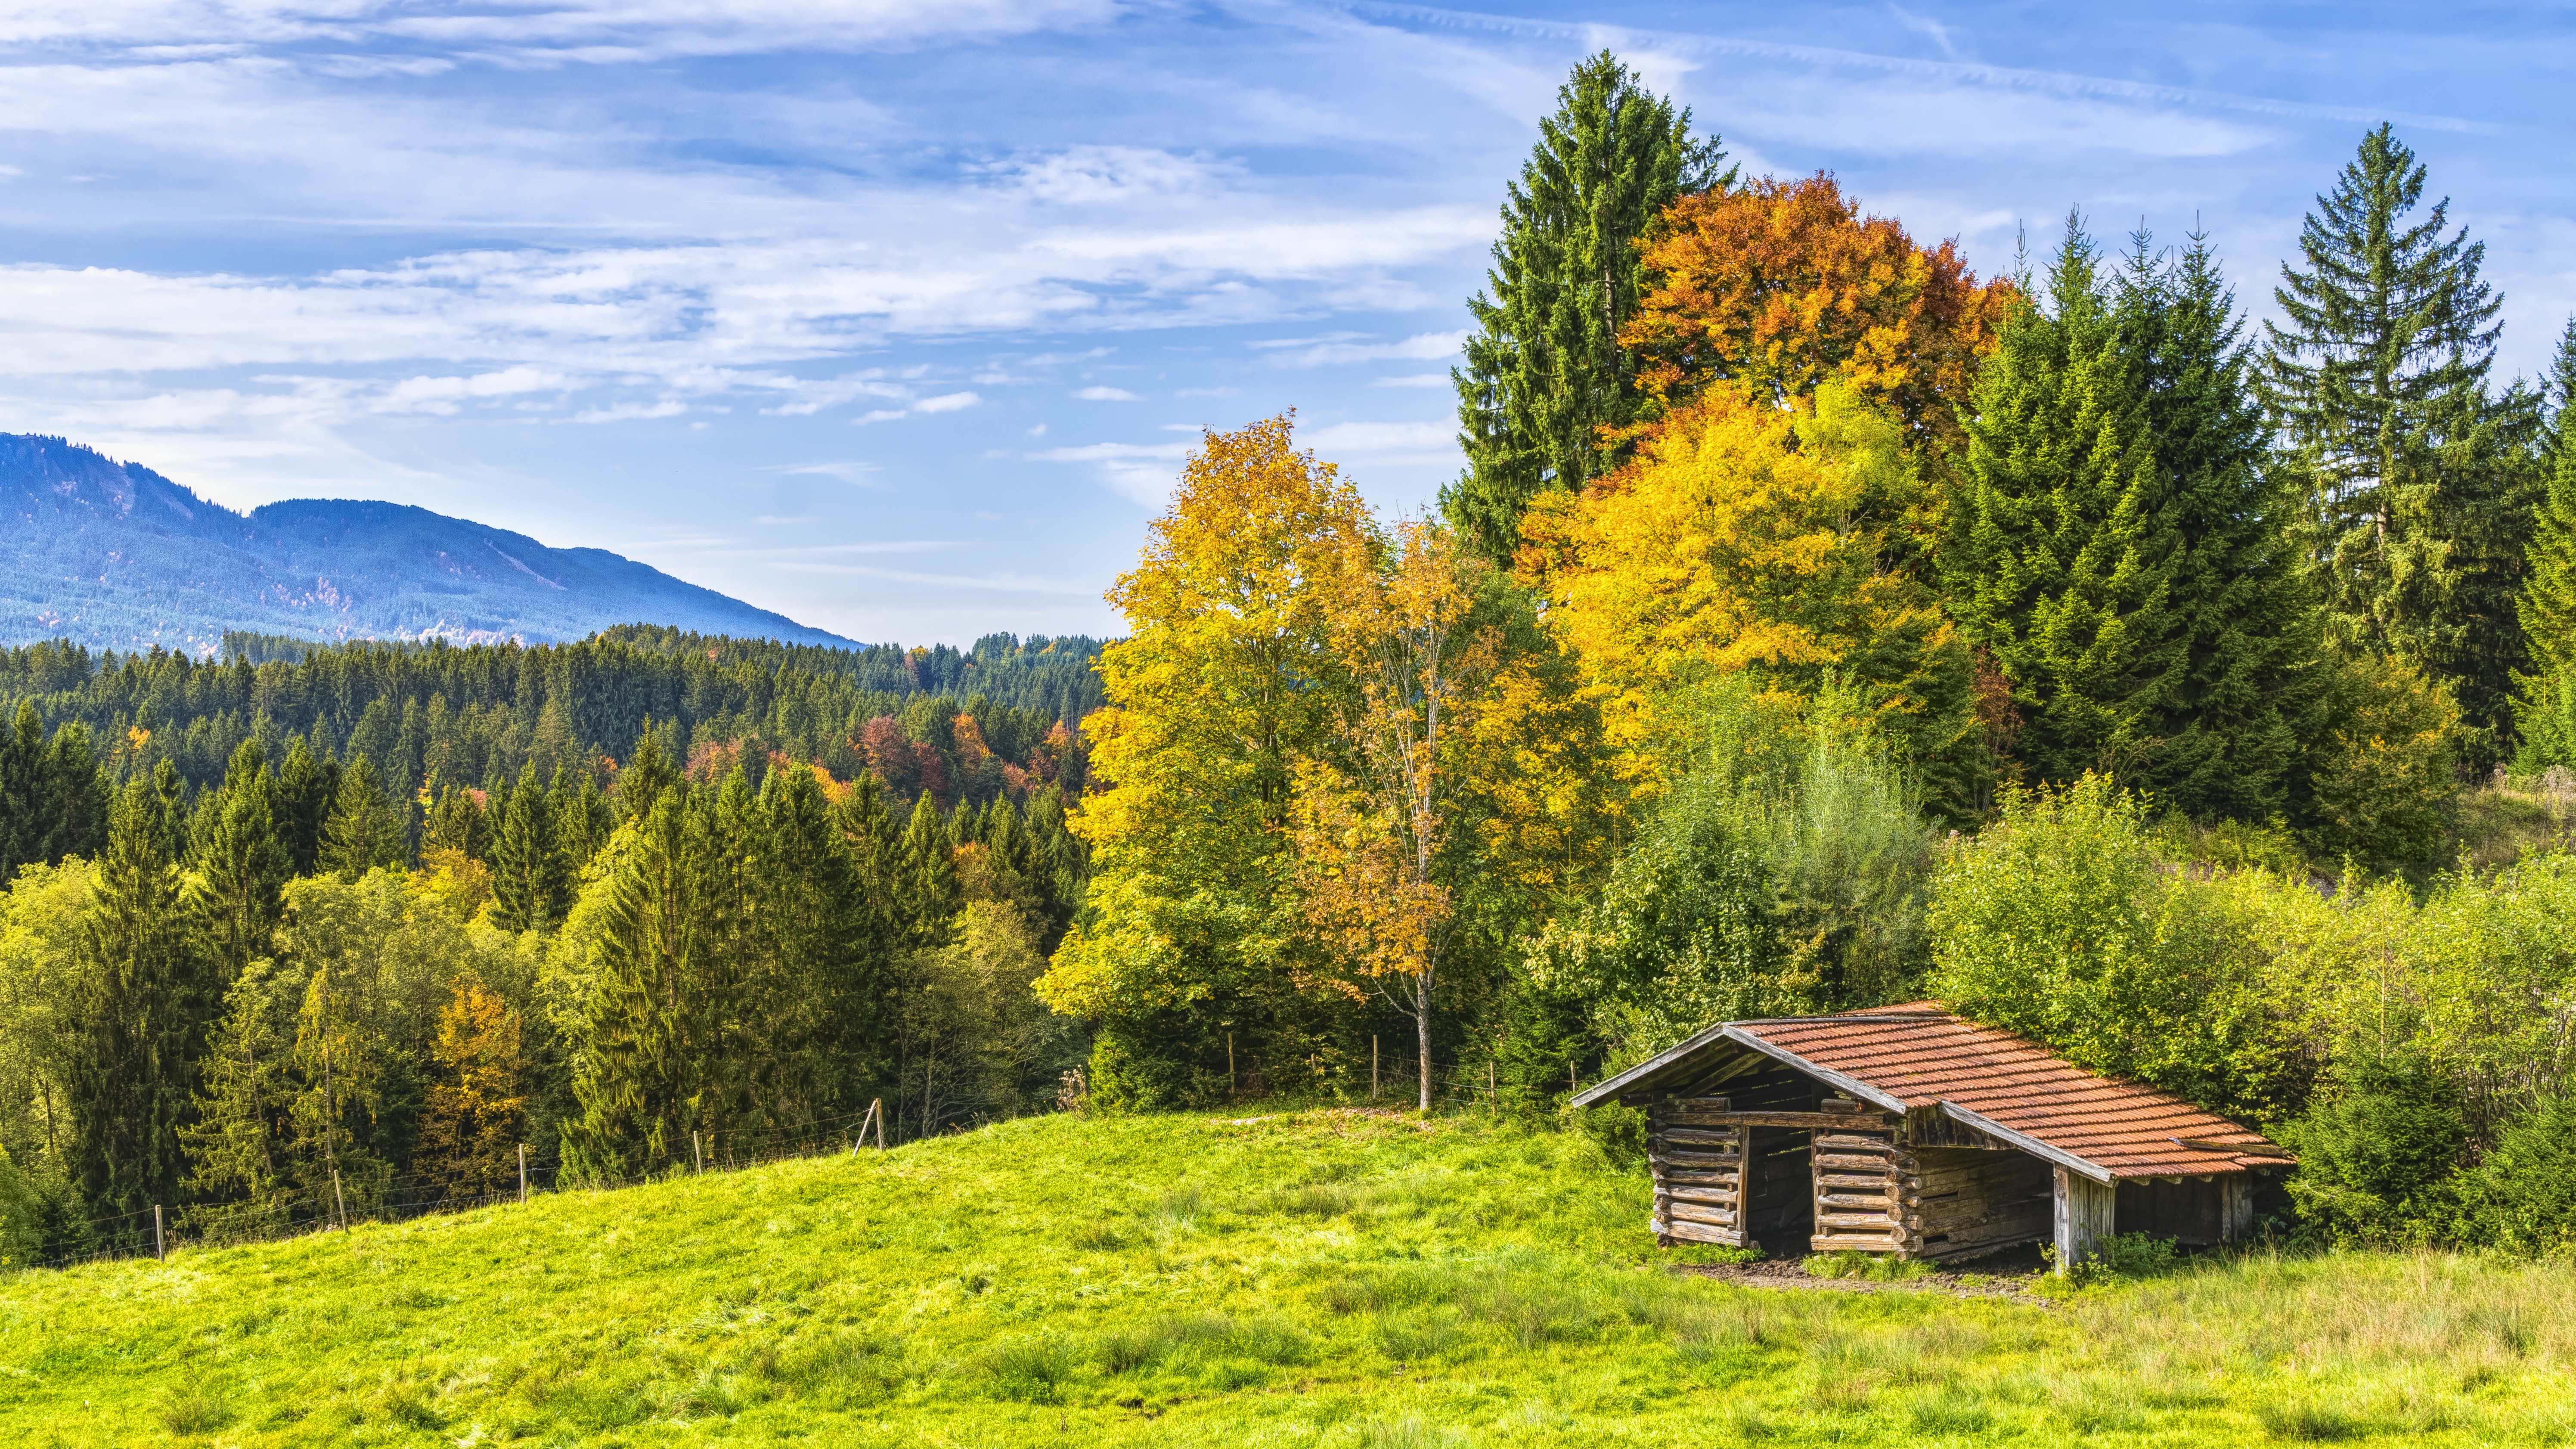
natural landscape, nature, tree, wilderness, mountain, natural environment, sky, mountainous landforms, leaf, grassland, biome, forest, hill, meadow, mountain range, nature reserve, alps, landscape, grass, American larch, woody plant, rural area, autumn, house, log cabin, hut, plant, highland, temperate broadleaf and mixed forest, pasture, larch, fell, temperate coniferous forest, national park, home, conifer, pine family, sunlight, cloud, valley, hill station, real estate, tropical and subtropical coniferous forests, barn, land lot, field, mount scenery, farm, prairie, plain, spruce fir forest, fir, woodland, shed, cottage, ridge